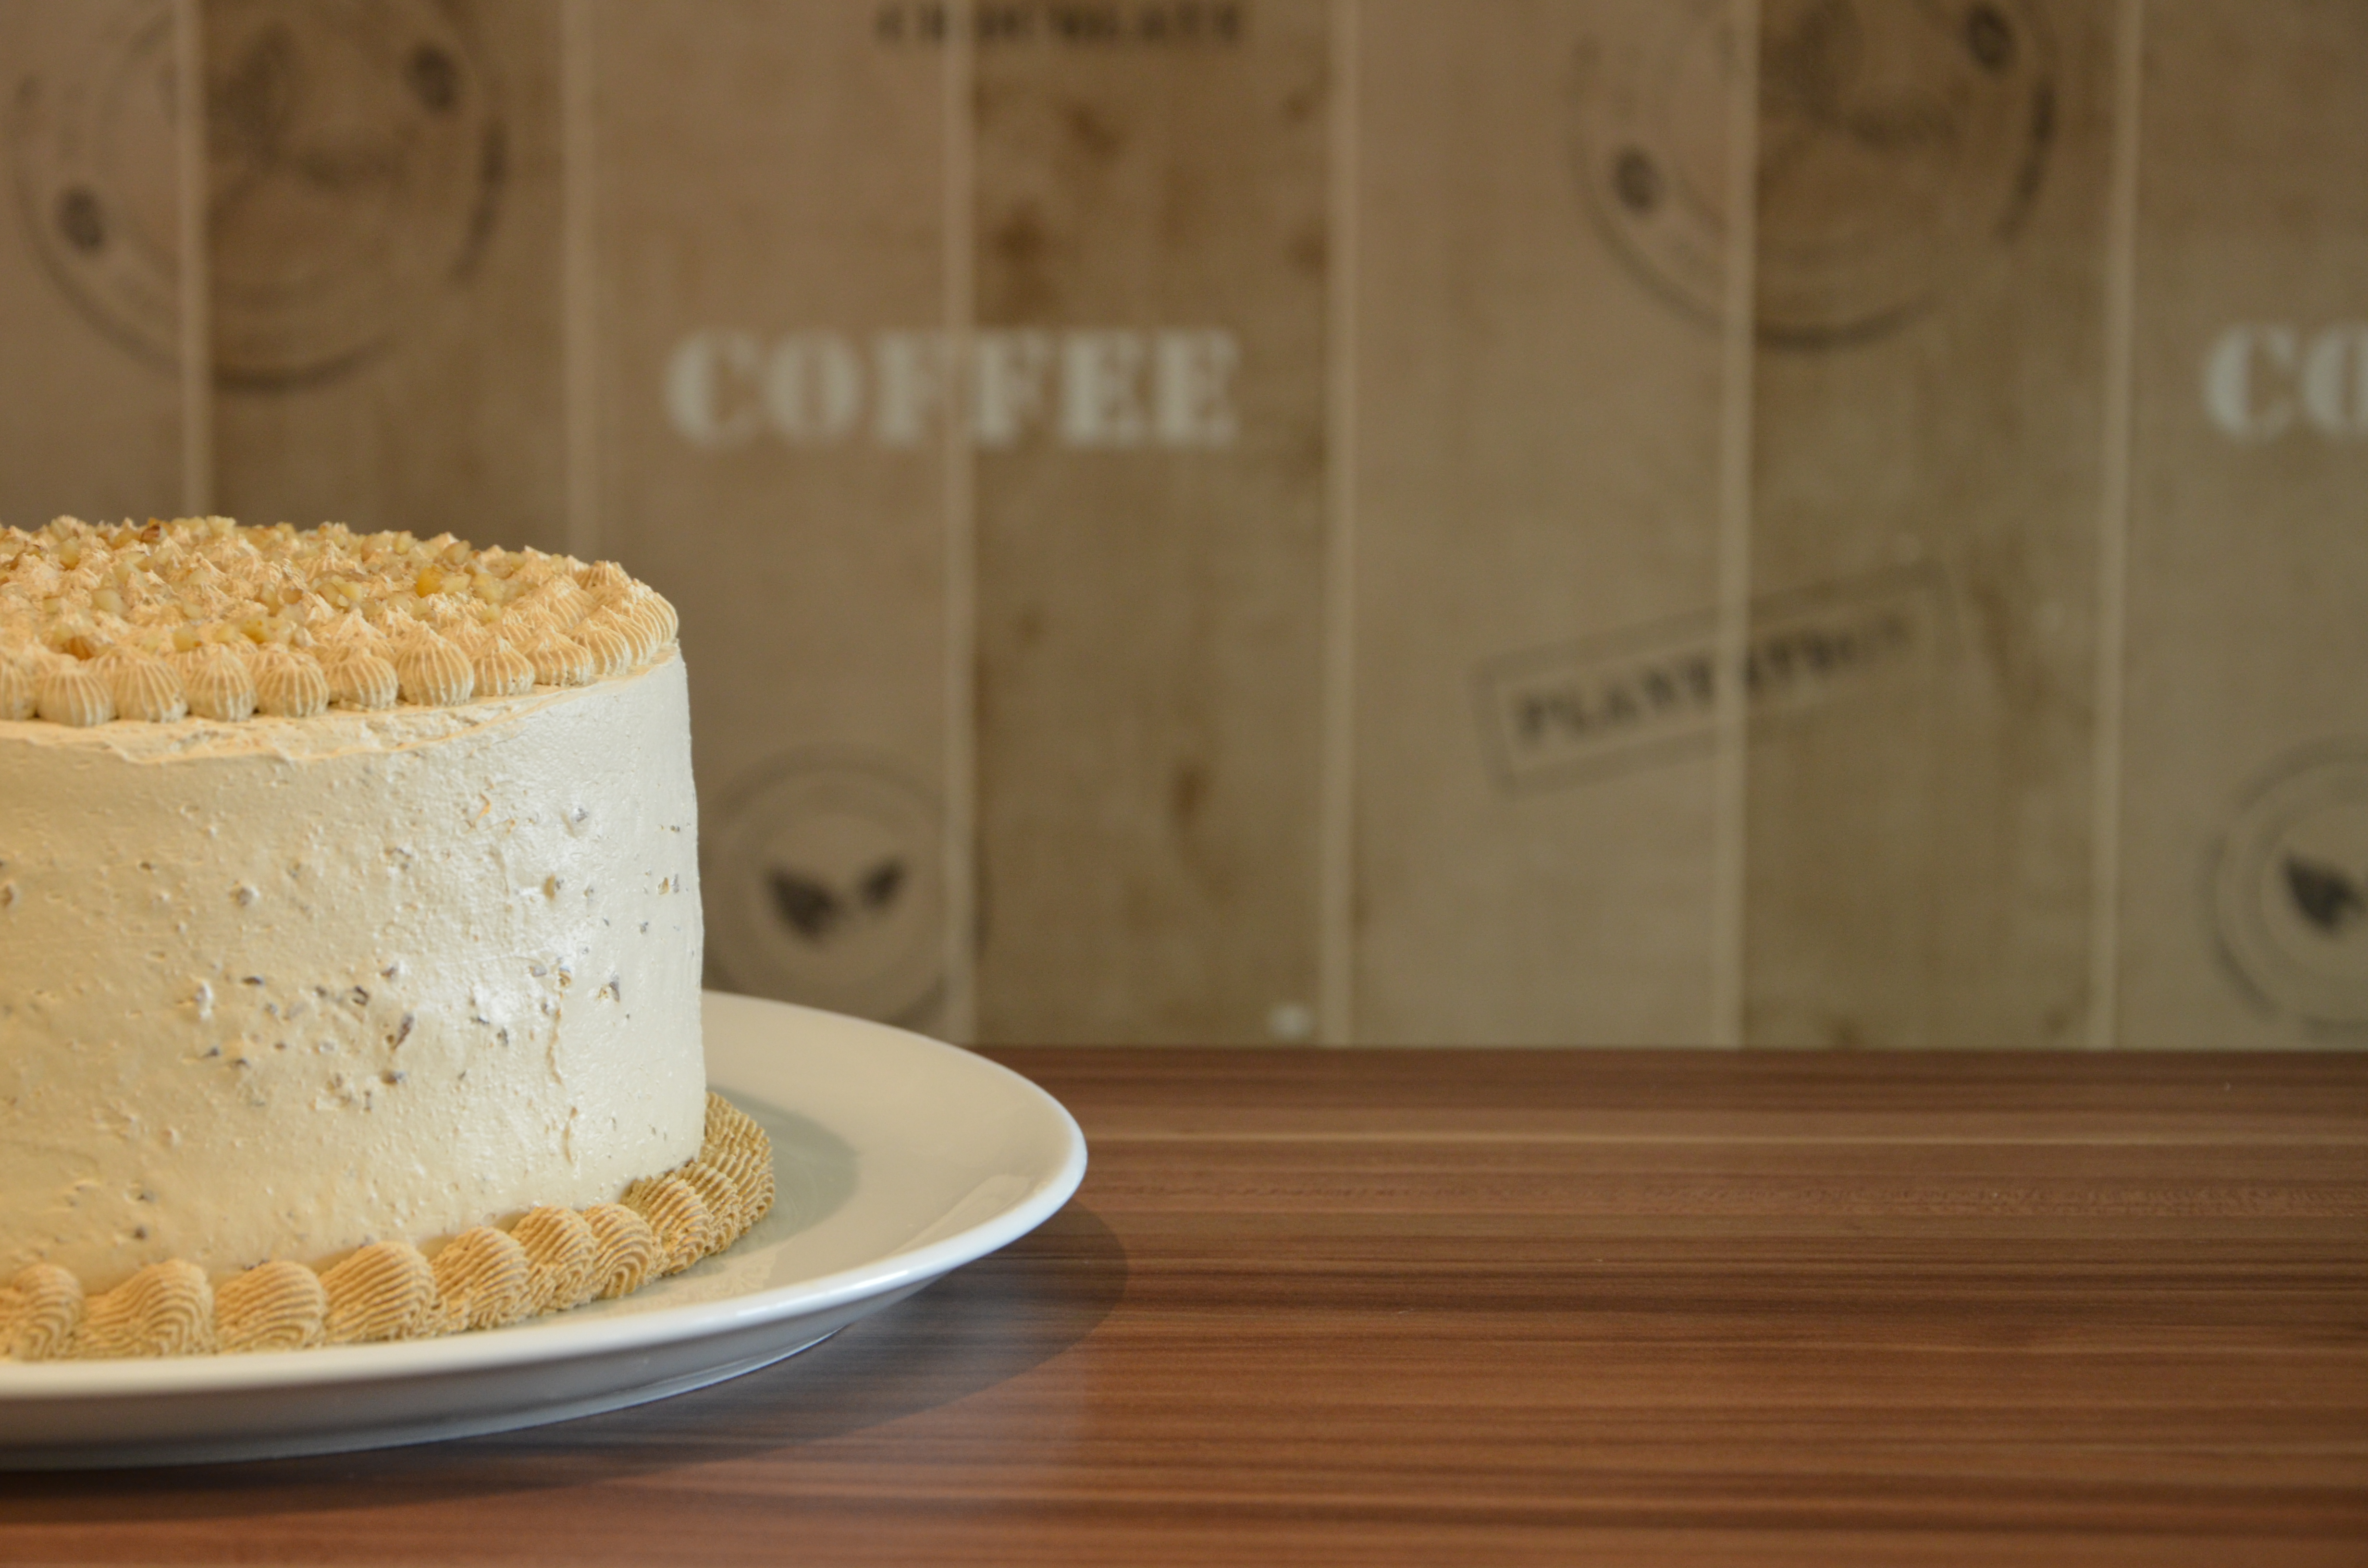
food, buttercream, cake, icing, baking, dessert, torte, sweetness, dairy product, cream, whipped cream, baked goods